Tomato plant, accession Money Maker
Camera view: vertical (180 deg); turntable rotation: 300 degrees
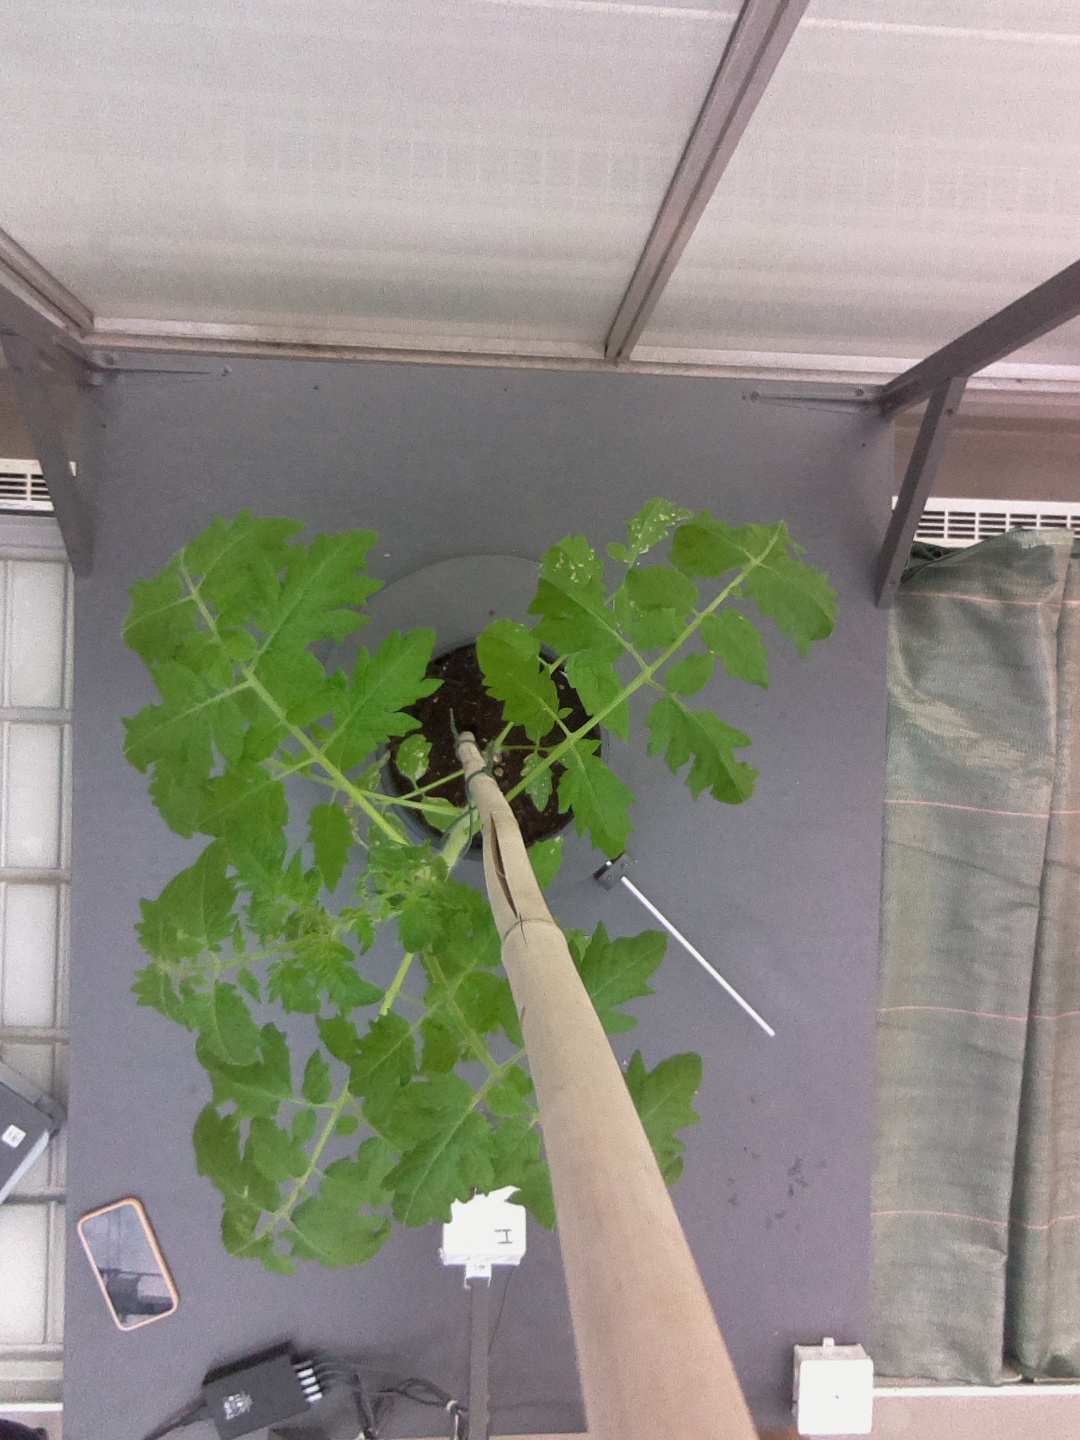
BBCH growth stage 20: First Side shoot start formed